Proletarian Party of America

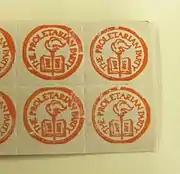
Proletarian Party dues stamps, circa 1950s. Dues in the PPA cost $1 per month during the 1950s, with these stamps affixed to party cards and cancelled to denote dues having been paid.

The party suffered two known splits in the 1930s. During one in the early 1930s a faction of the party's youth group split off to join with a group of German Left Communists to form the United Workers Party, which soon changed its name to the Council Communists. In 1937 a group disagreeing with its attitude toward the Soviet Union split and formed the Marxist Workers Party.